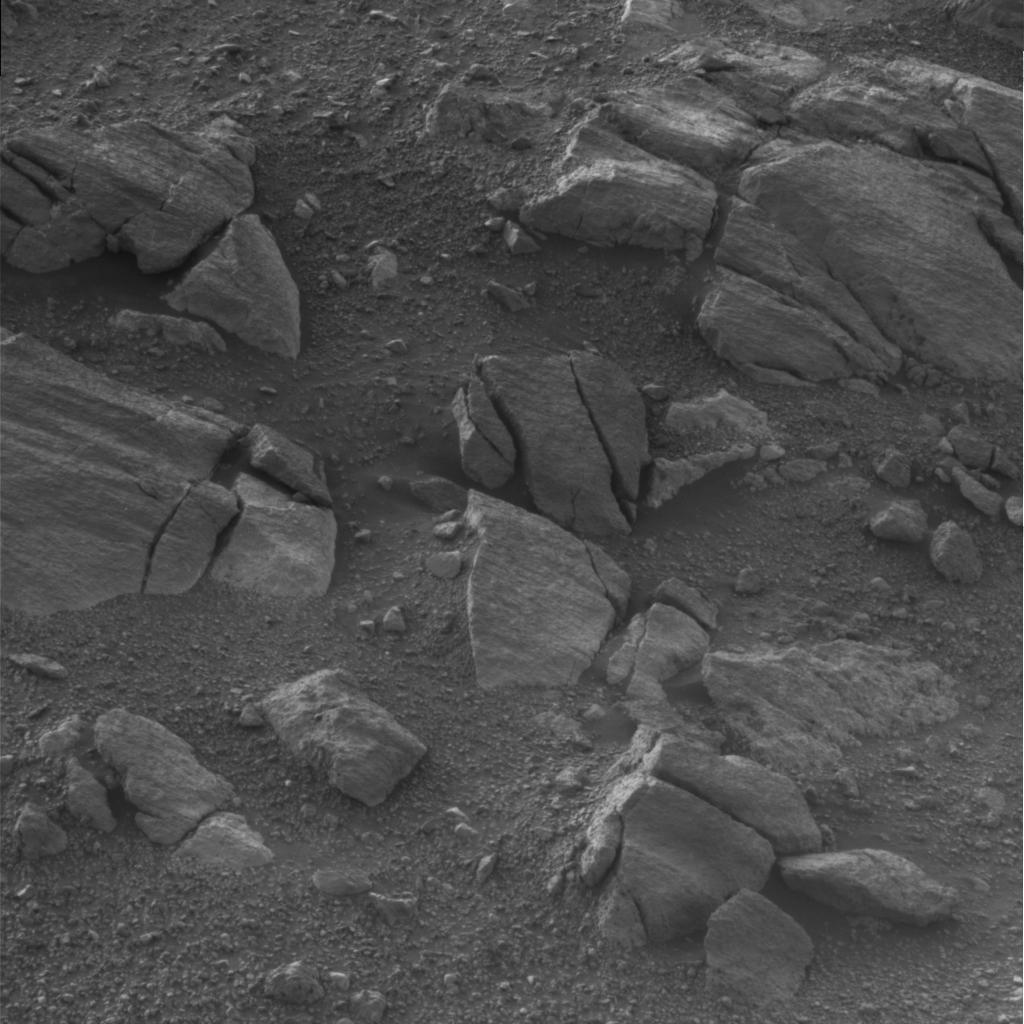
Surface features visible: Rock Outcrops, Clasts, Rock (Linear Features), Soil, Nearby Surface